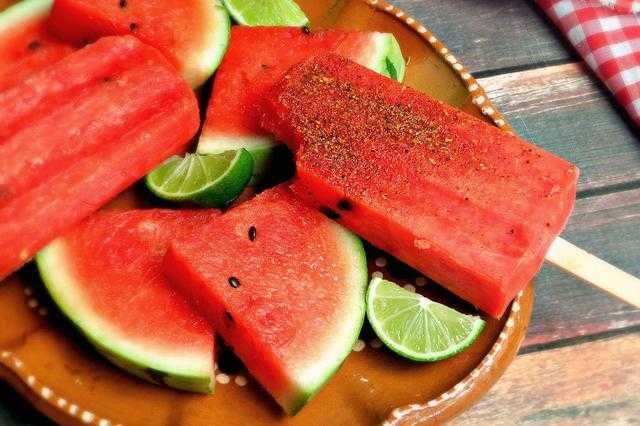
Label: Watermelon